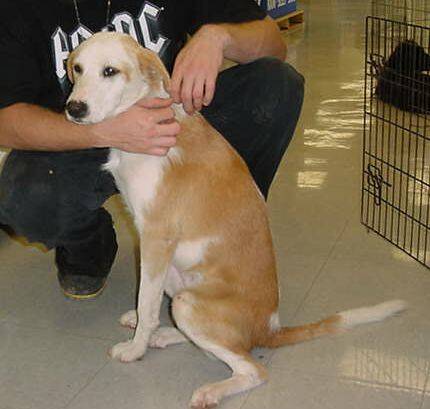
Label: dog